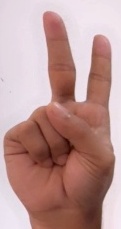
ASL sign: 2